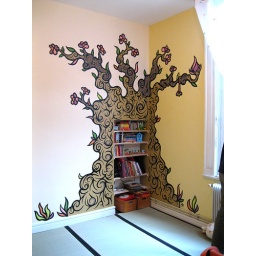
A Painting for a children's bedroom in a beautiful &amp;quot;Art Nouveau style&amp;quot; house in Lille.